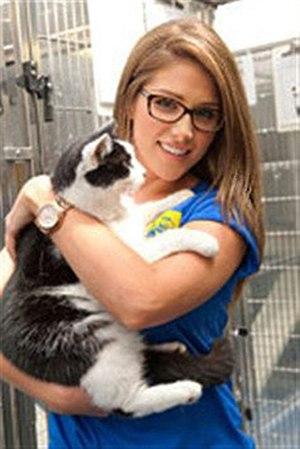
Lucy Katherine Pinder est un mannequin glamour anglais. Elle s'est fait connaître au début des années 2000 après avoir été découverte par un photographe sur une plage de Bournemouth, elle est ensuite devenue un des mannequins les plus appréciés de Grande-Bretagne, ce qui lui permit de travailler avec des magazines tels que FHM, Nuts, Loaded et le Daily Star. Elle a aussi fait de nombreuses apparitions à la télévision.